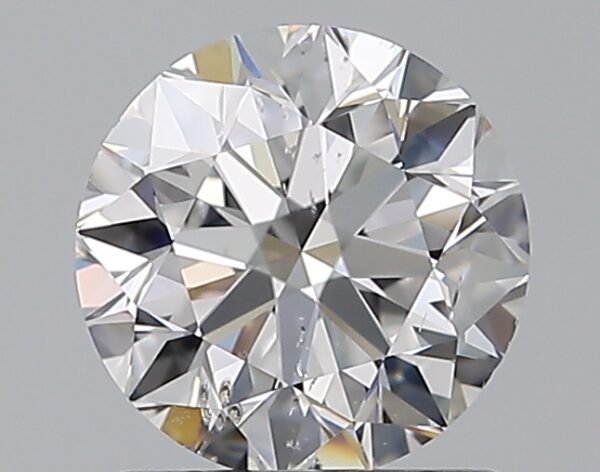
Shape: round
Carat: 1
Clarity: SI2
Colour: E
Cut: VG
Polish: EX
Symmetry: EX
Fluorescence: N
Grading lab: GIA
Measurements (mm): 6.21 x 6.25 x 4.01